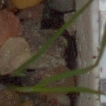
Label: loose_silkybent